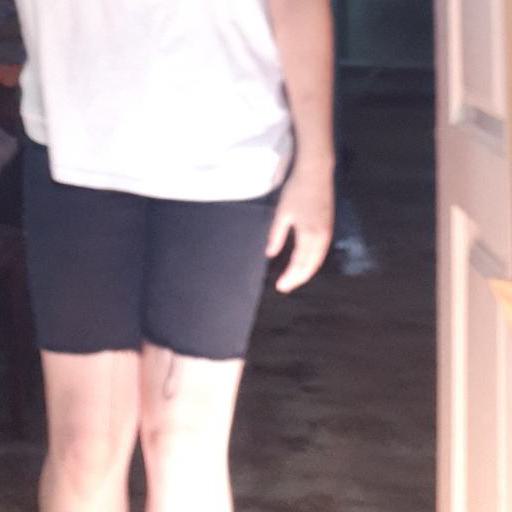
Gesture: no_gesture